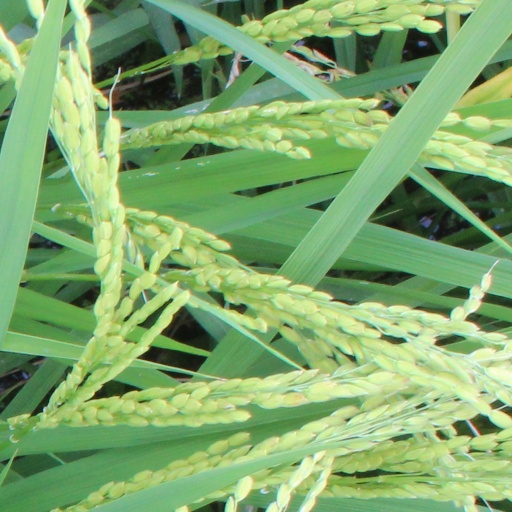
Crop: rice